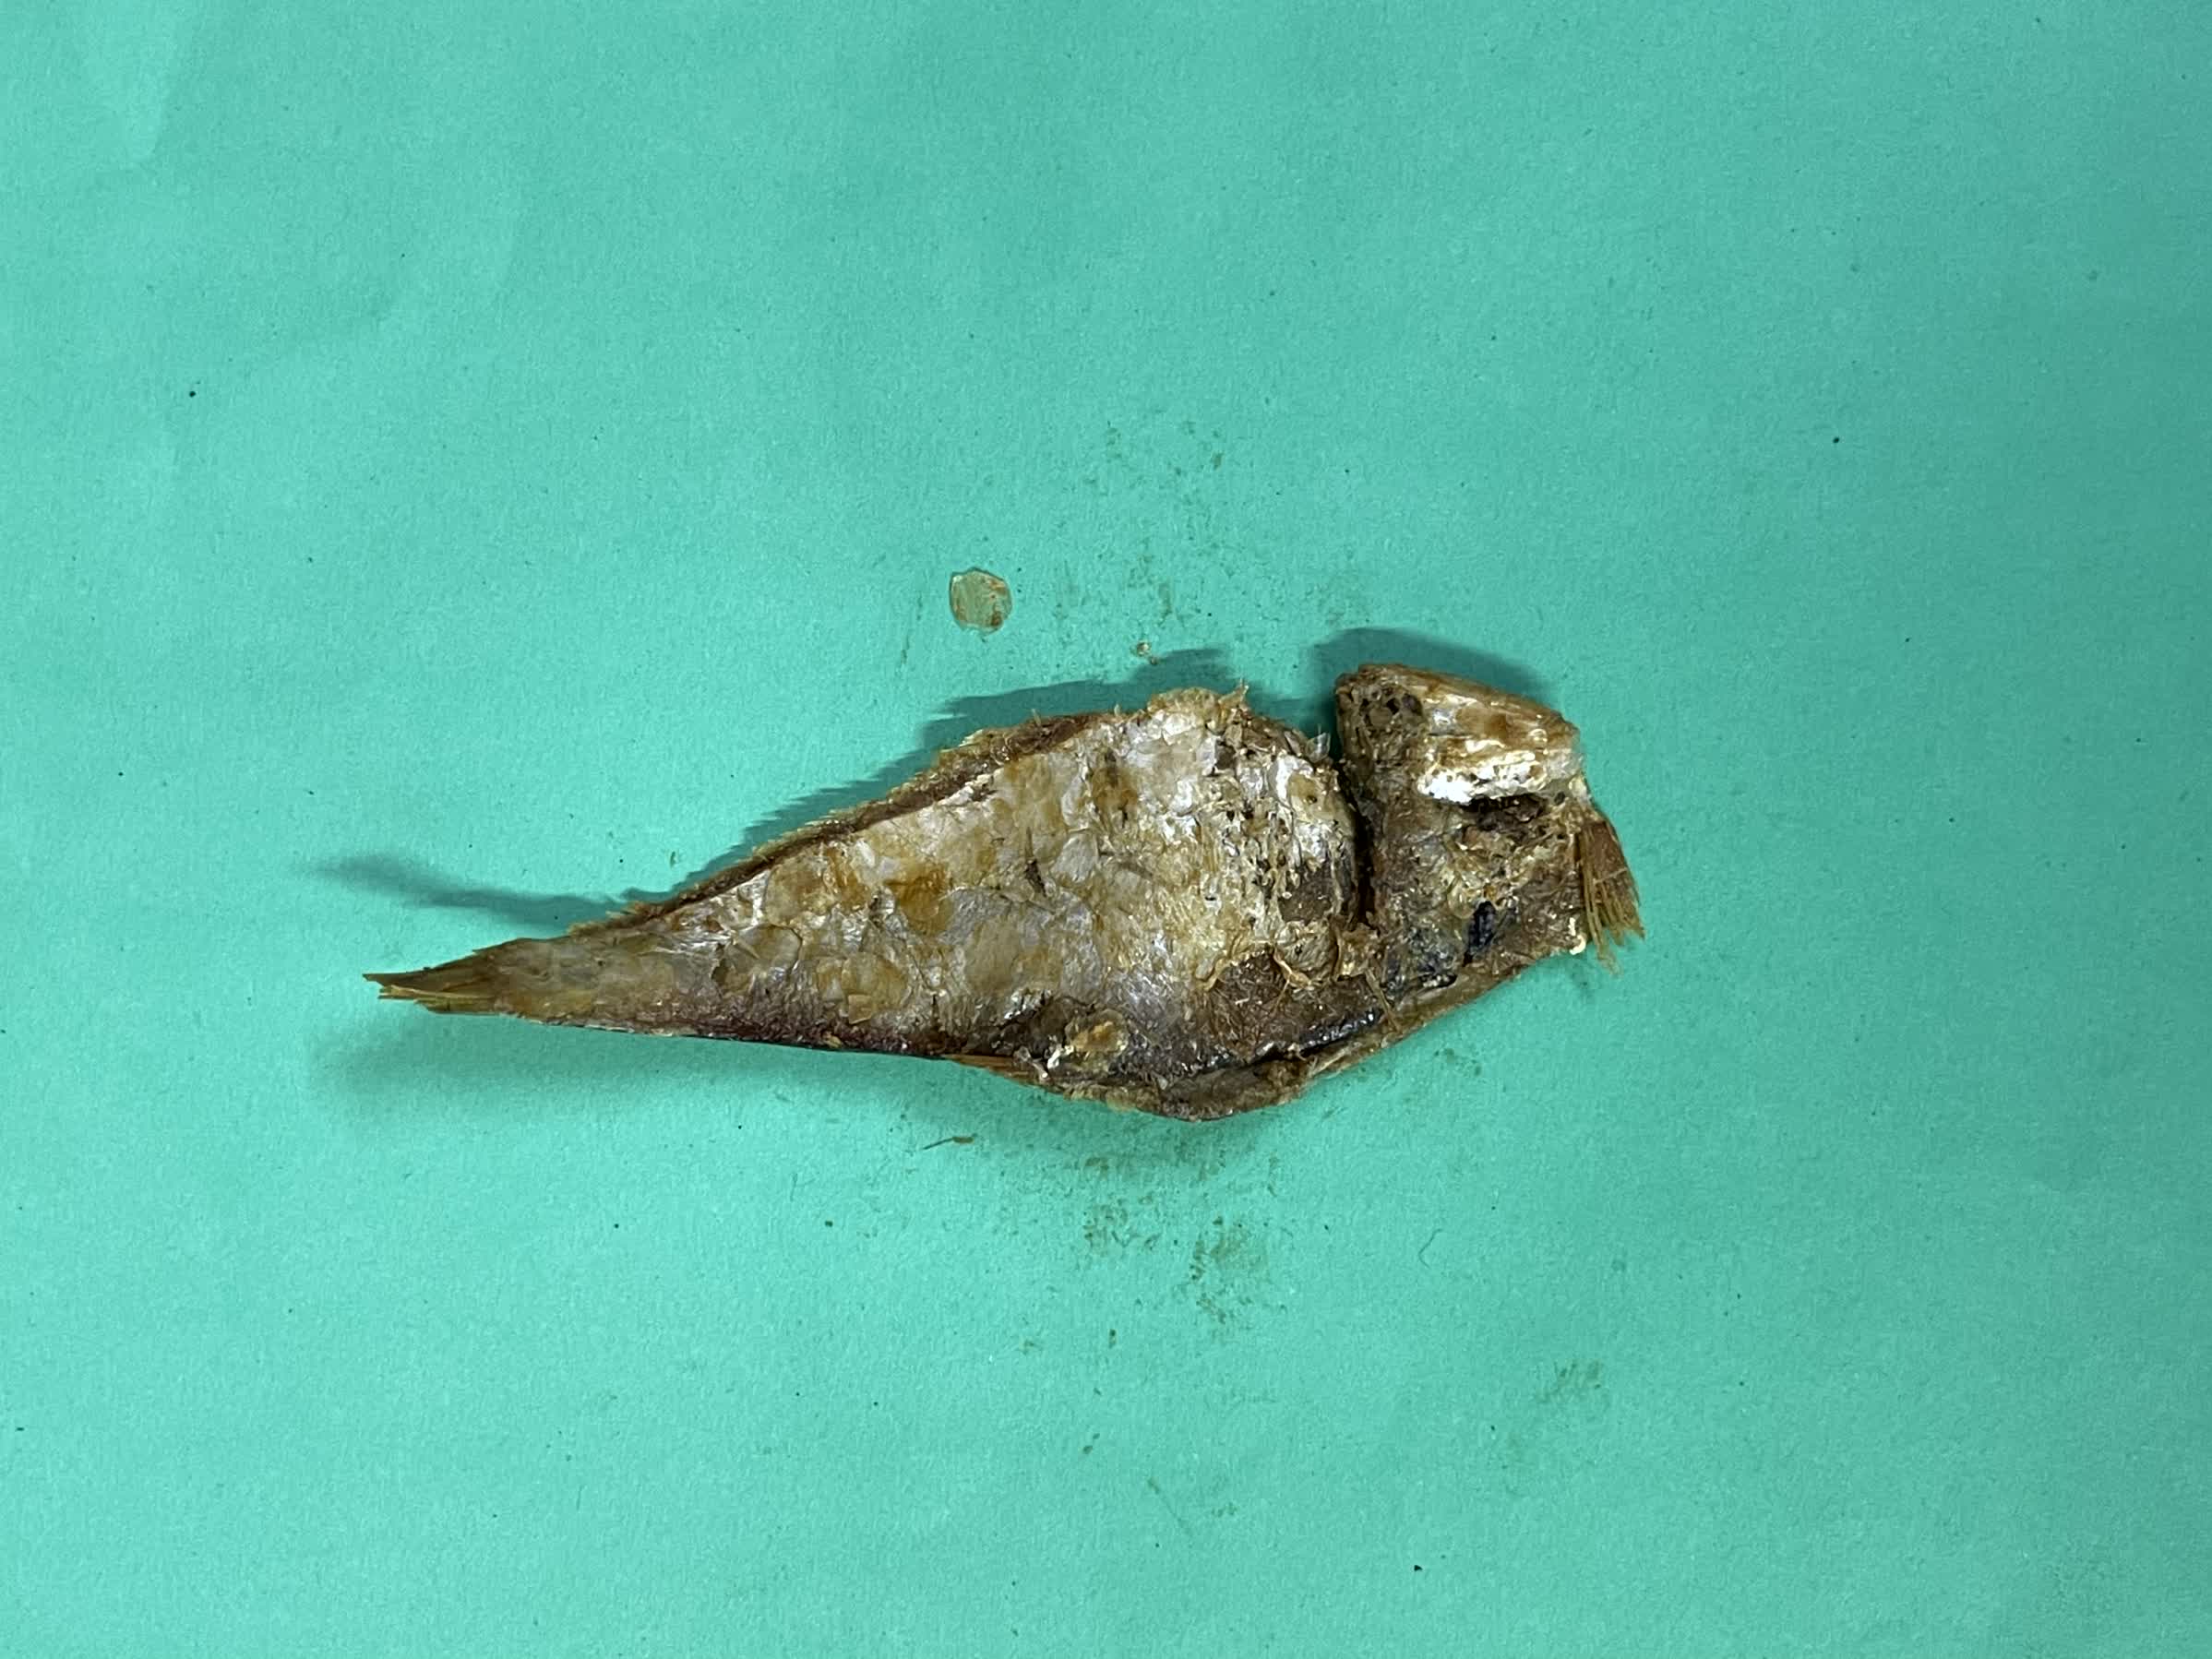
Species: Bashpata